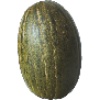
Label: melon_piel_de_sapo